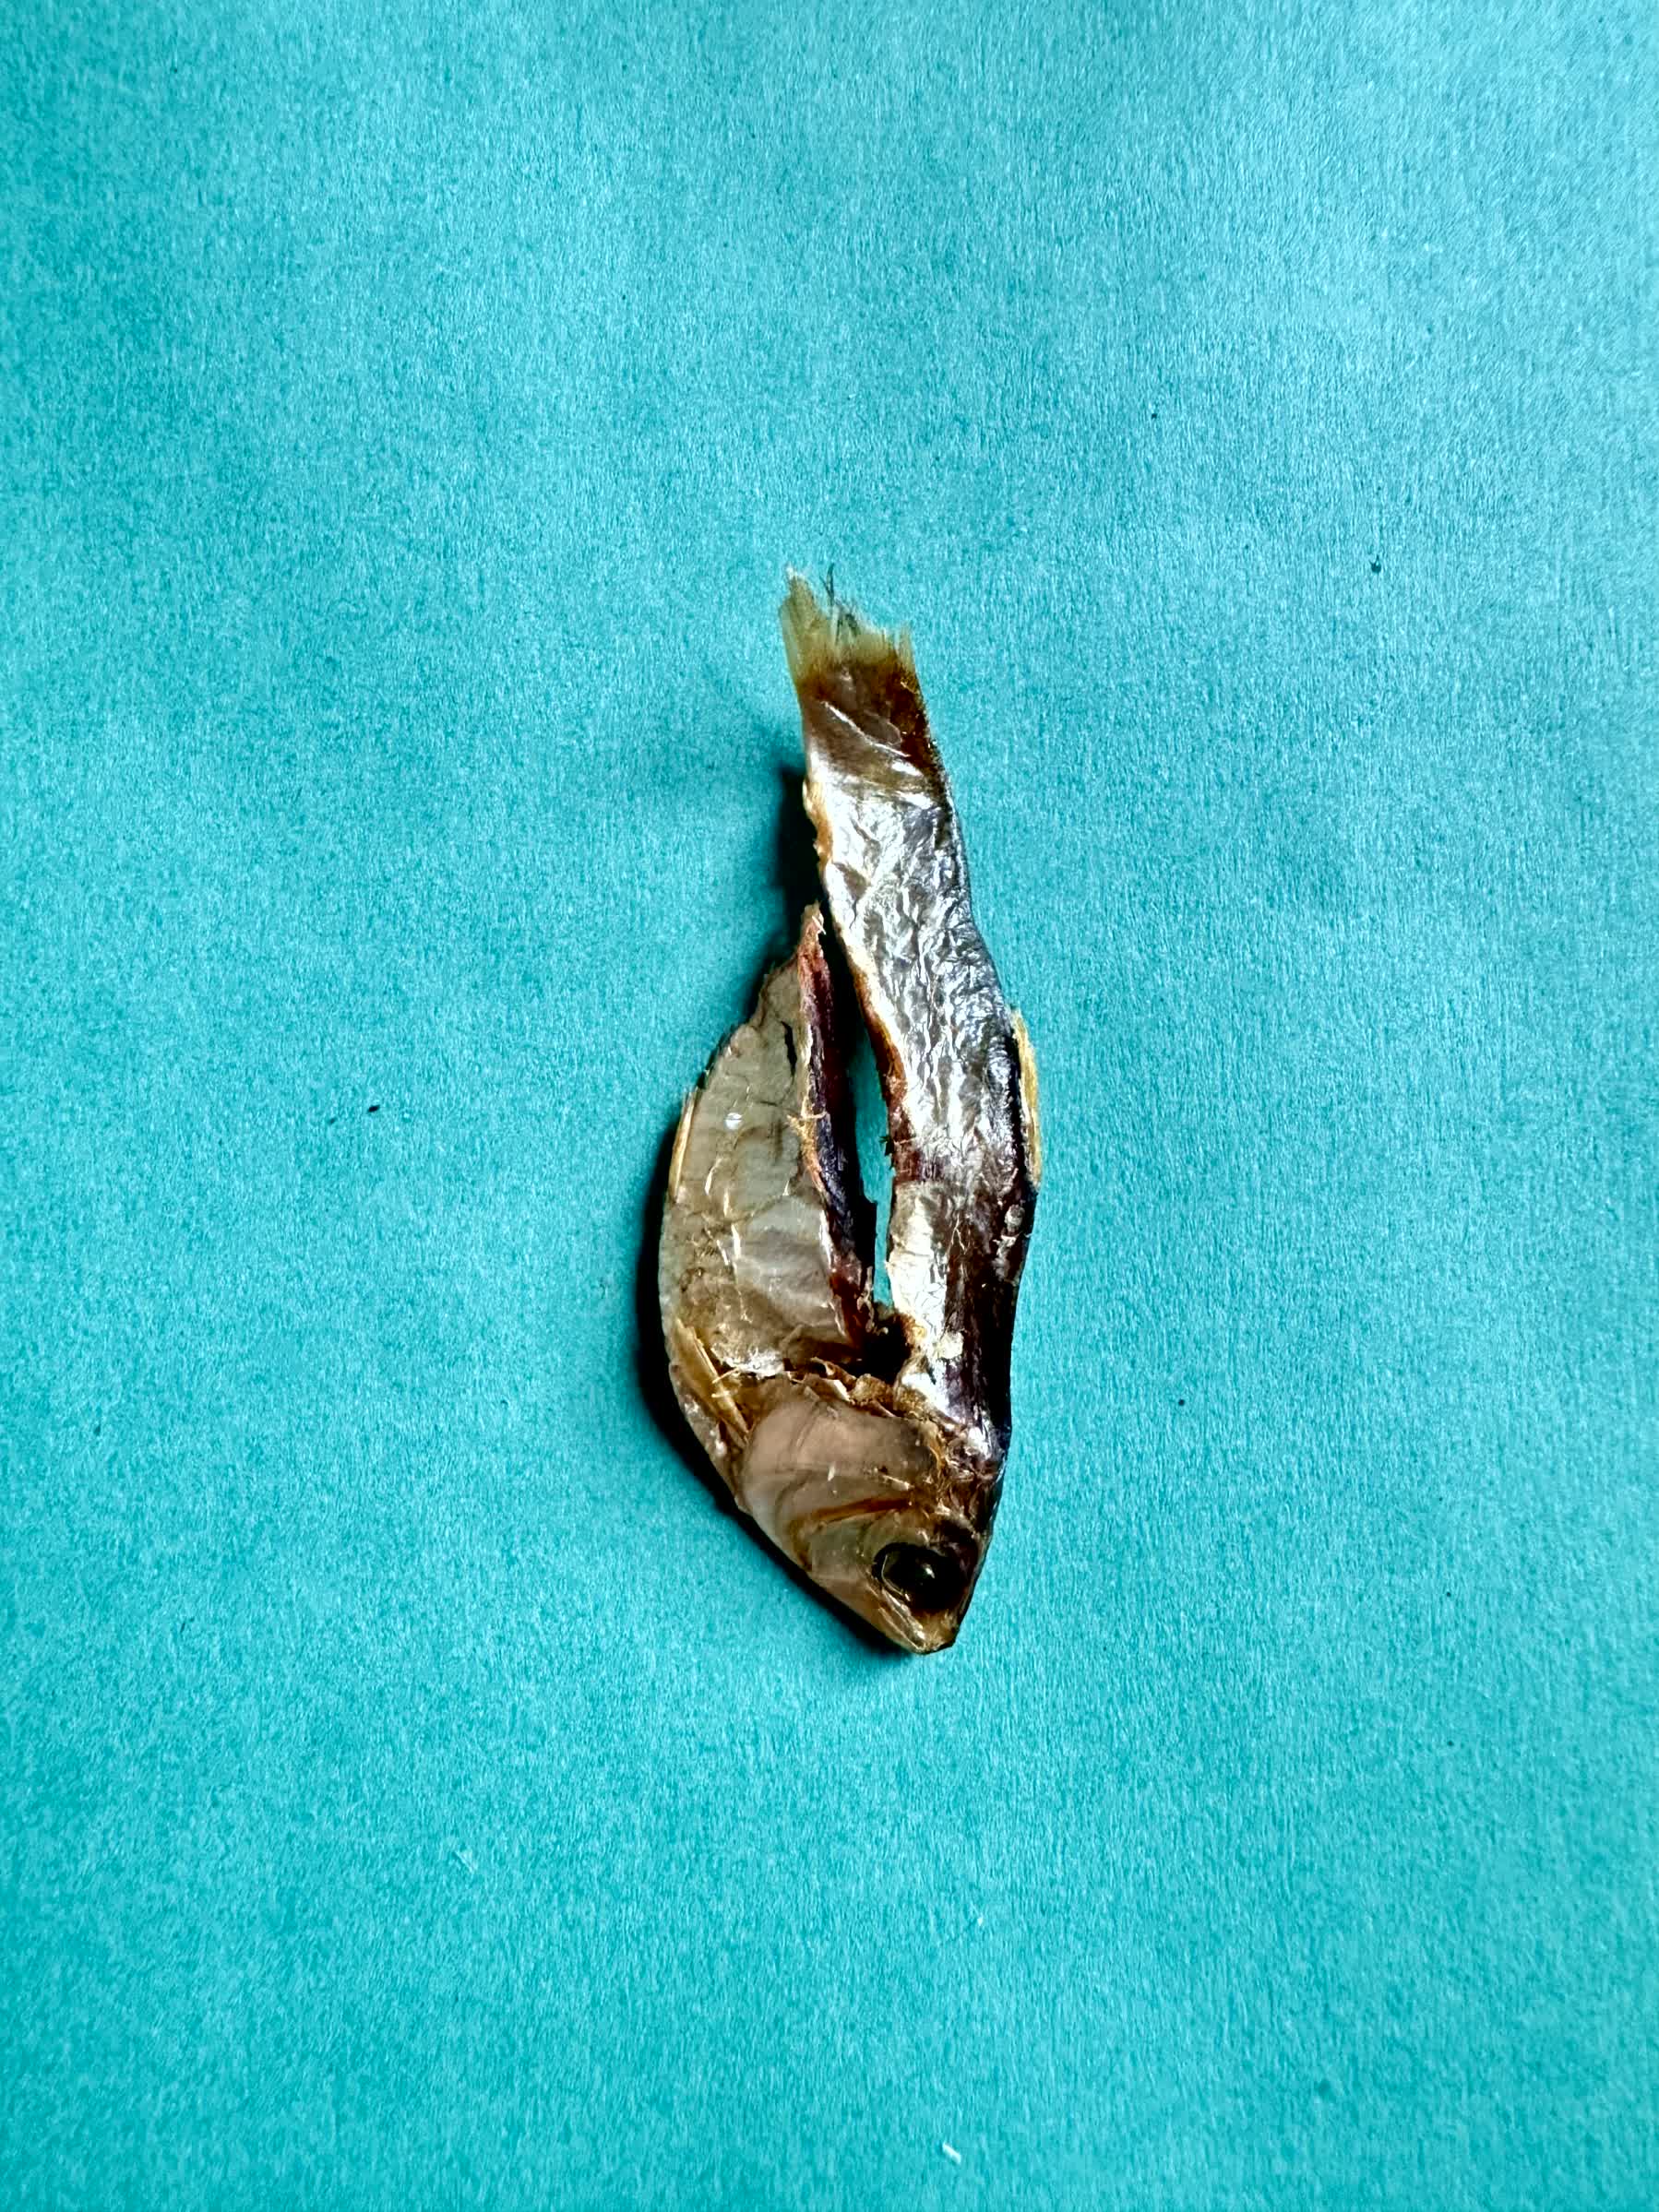
Species: Chapila